Turley Mill and Distillery Site

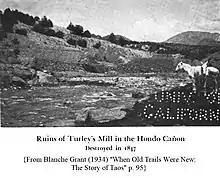
Ruins of Turley Mill and Distillery Destroyed in 1847 Revolt in Taos

Simeon was apparently well-liked by locals and traders and was described by George Ruxton, who had visited the distillery just a couple of days before it was destroyed, as one who would open up his granaries to the hungry and his purse to the poor. However, on January 20, 1847, the Taos Revolt shifted to Turley's Mill and Distillery which was besieged by about 500 Mexicans and Taos Puebloans. Eight to ten men were trapped inside the walls of the mill and distillery. Turley's Mill and Distillery was destroyed the following day. Simeon, who suffered from a bad leg since childhood had escaped the distillery at night only to be encountered a short distance away by a local friend who instead of getting help for Simeon, revealed Simeon's hiding spot to the insurgents who murdered him on January 21, 1847. Only a few of Turley's men successfully escaped the attack on the mill and distillery: John David Albert, who escaped on the night of the 20th and fled to Fort Bent; Thomas Tate Tobin; and, Charles Autobees who escaped before the insurgents arrived and rushed to Santa Fe to inform Colonel Sterling Price. Help did not arrive in time. Among those who died were the following mountain men: William Hatfield, Louis Tolque, Peter Roberts, Joseph Marshall, William Austin, and Albert Tarbush.